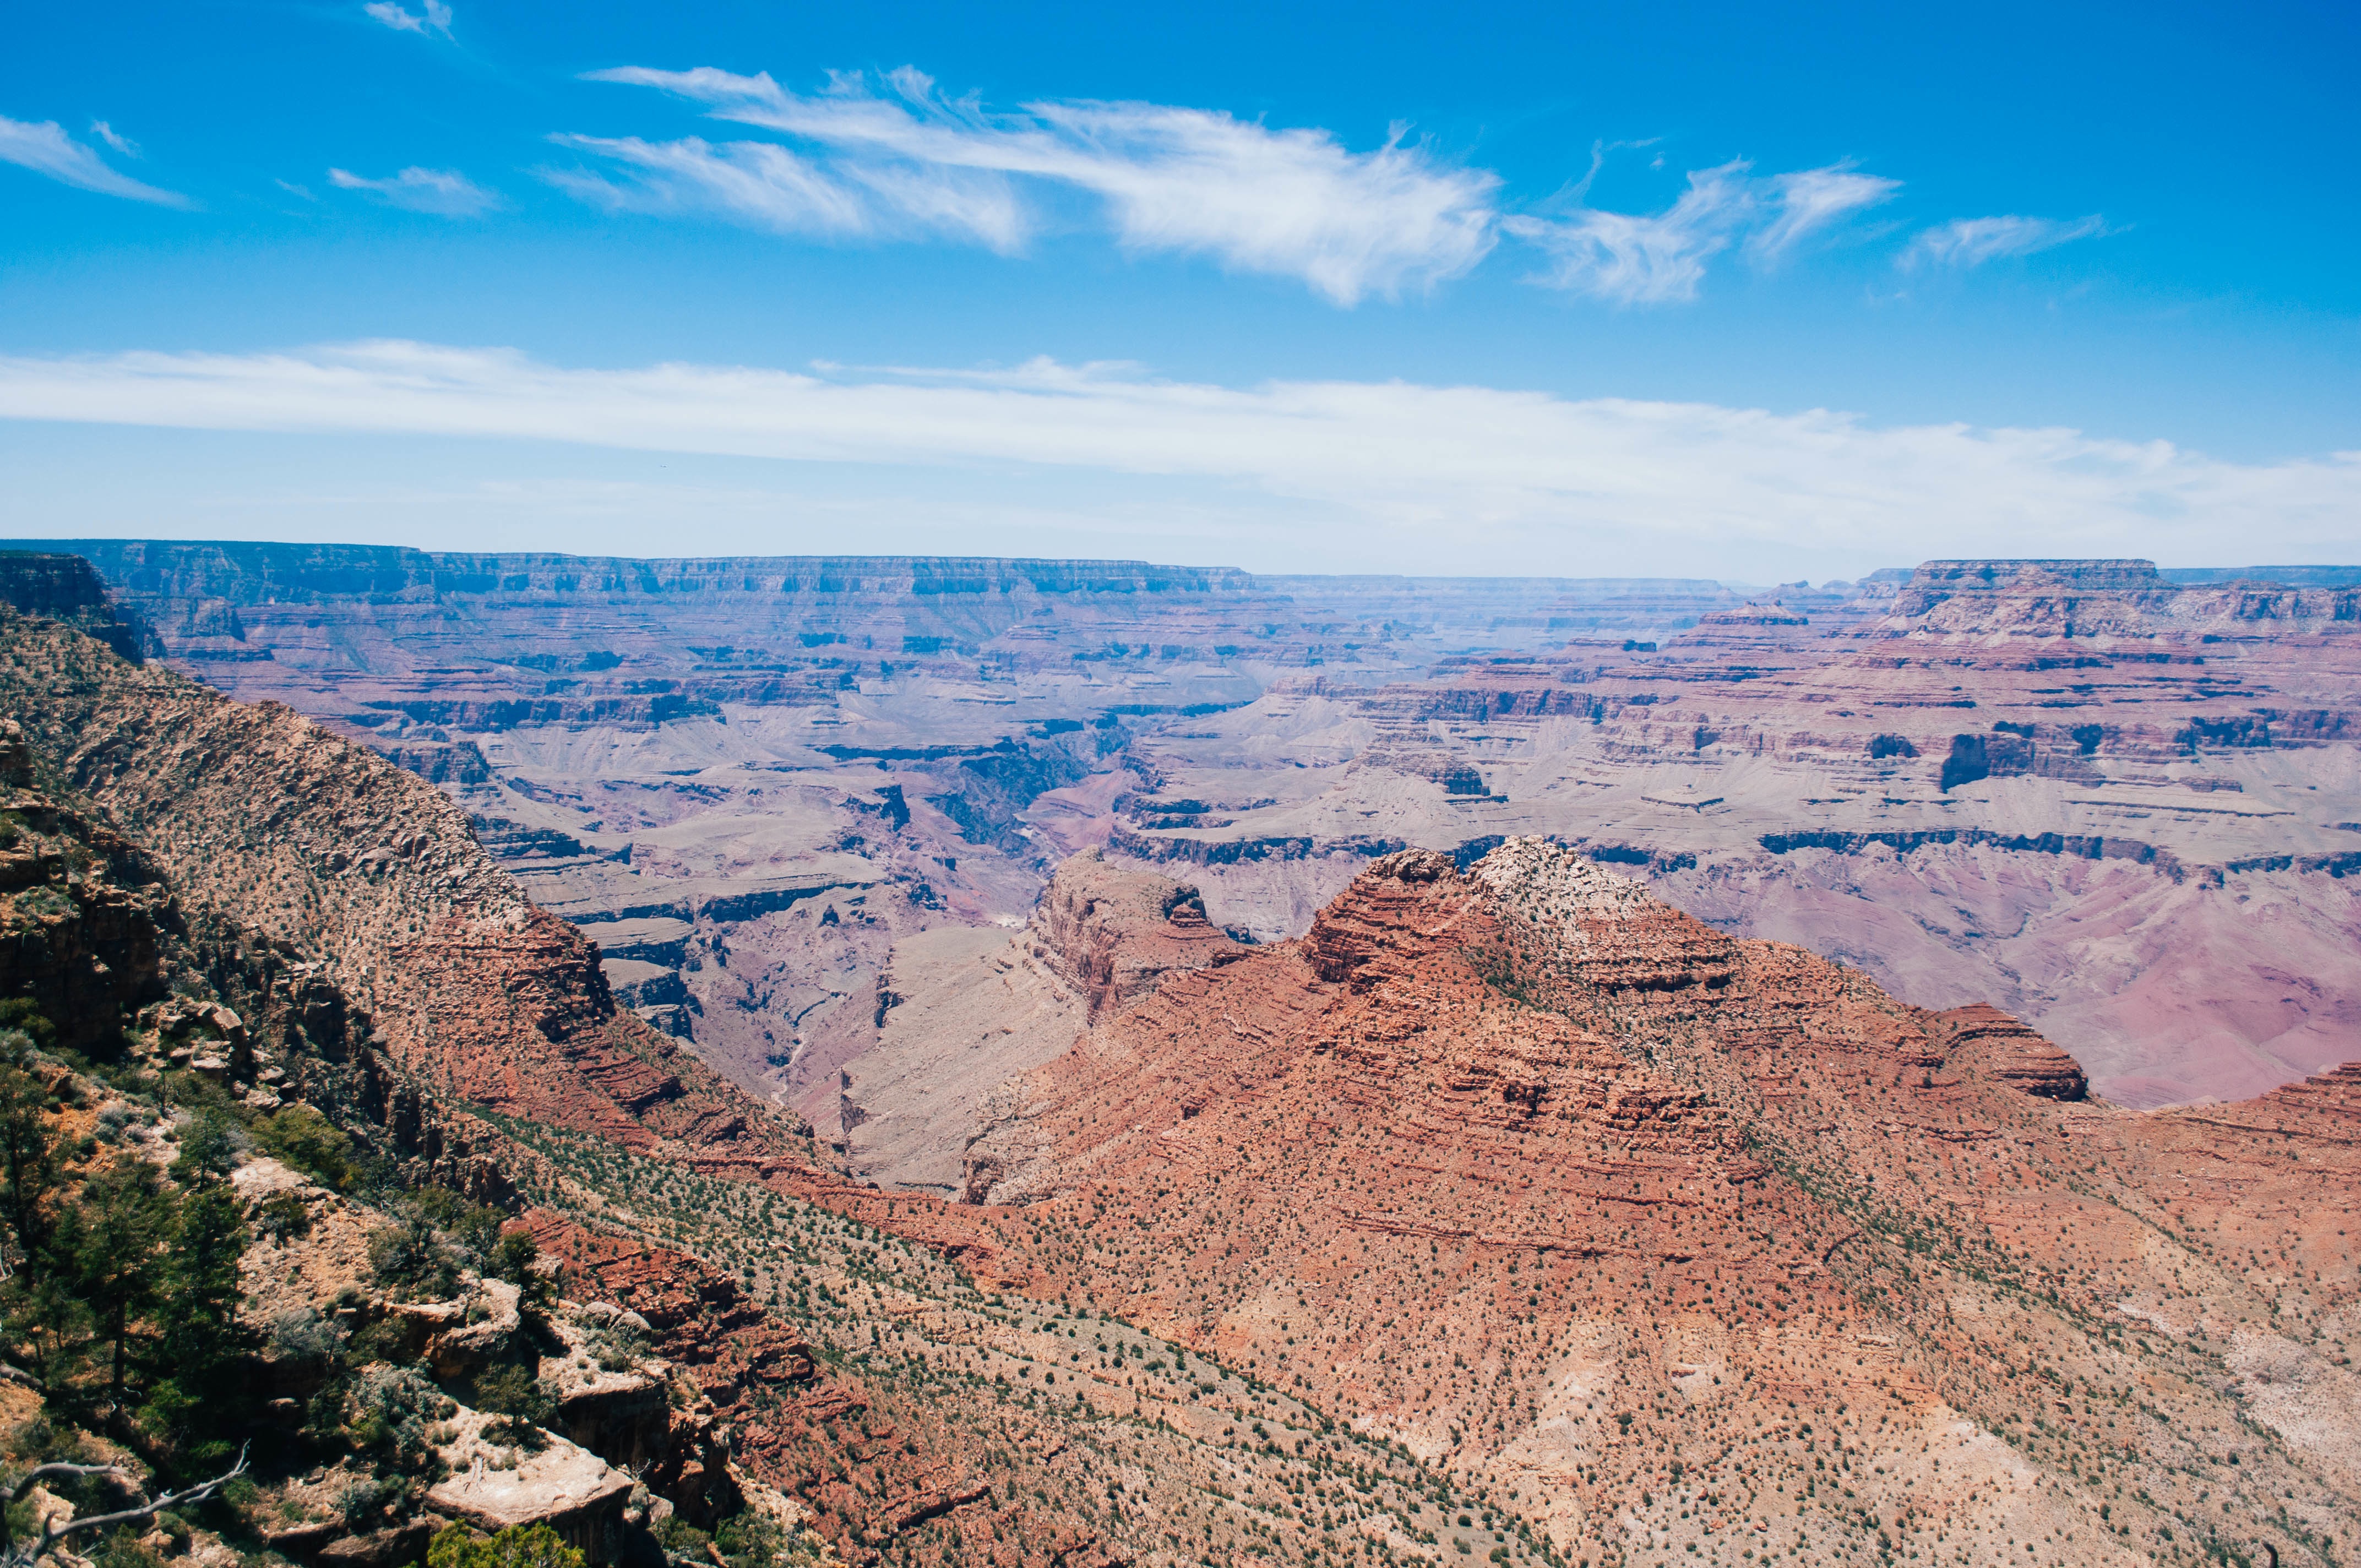
landscape, mountain, valley, formation, canyon, national park, geology, badlands, plateau, wadi, landform, geographical feature